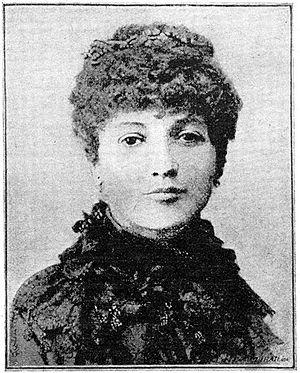
Carolina Invernizio, née en 28 mars 1851 à Voghera et morte le 27 novembre 1916 à Coni est une écrivaine italienne de la seconde moitié du XIXᵉ siècle et du début du XXᵉ siècle, auteure de nombreux romans populaires.